Magnetosphere of Saturn

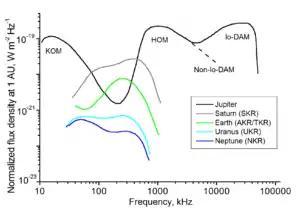
The spectrum of Saturn's radio emissions compared with spectra of four other magnetized planets

Saturn is the source of rather strong low frequency radio emissions called Saturn kilometric radiation (SKR). The frequency of SKR lies in the range 10–1300 kHz (wavelength of a few kilometers) with the maximum around 400 kHz. The power of these emissions is strongly modulated by the rotation of the planet and is correlated with changes in the solar wind pressure. For instance, when Saturn was immersed into the giant magnetotail of Jupiter during Voyager 2 flyby in 1981, the SKR power decreased greatly or even ceased completely. The kilometric radiation is thought to be generated by the Cyclotron Maser Instability of the electrons moving along magnetic field lines related to the auroral regions of Saturn. Thus the SKR is related to the auroras around the poles of the planet. The radiation itself comprises spectrally diffuse emissions as well as narrowband tones with bandwidths as narrow as 200 Hz. In the frequency–time plane, arc-like features are often observed, much like in the case of the Jovian kilometric radiation. The total power of the SKR is around 1 GW.